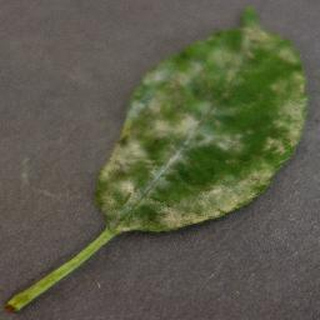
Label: cherry_powdery_mildew